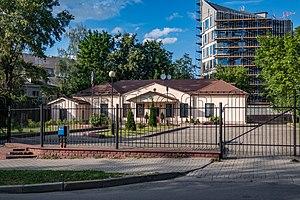
Ceci est une liste des représentations diplomatiques de la République de Cuba, à l'exclusion des consulats honoraires. Cuba a une présence diplomatique mondiale étendue et est le deuxième pays d'Amérique latine avec le plus grand nombre de missions diplomatiques après le Brésil.